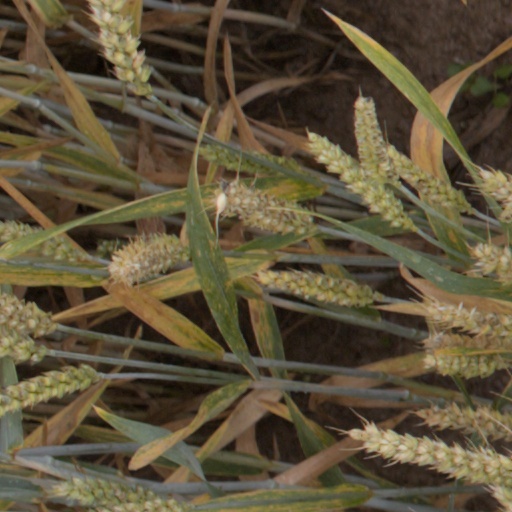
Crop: wheat